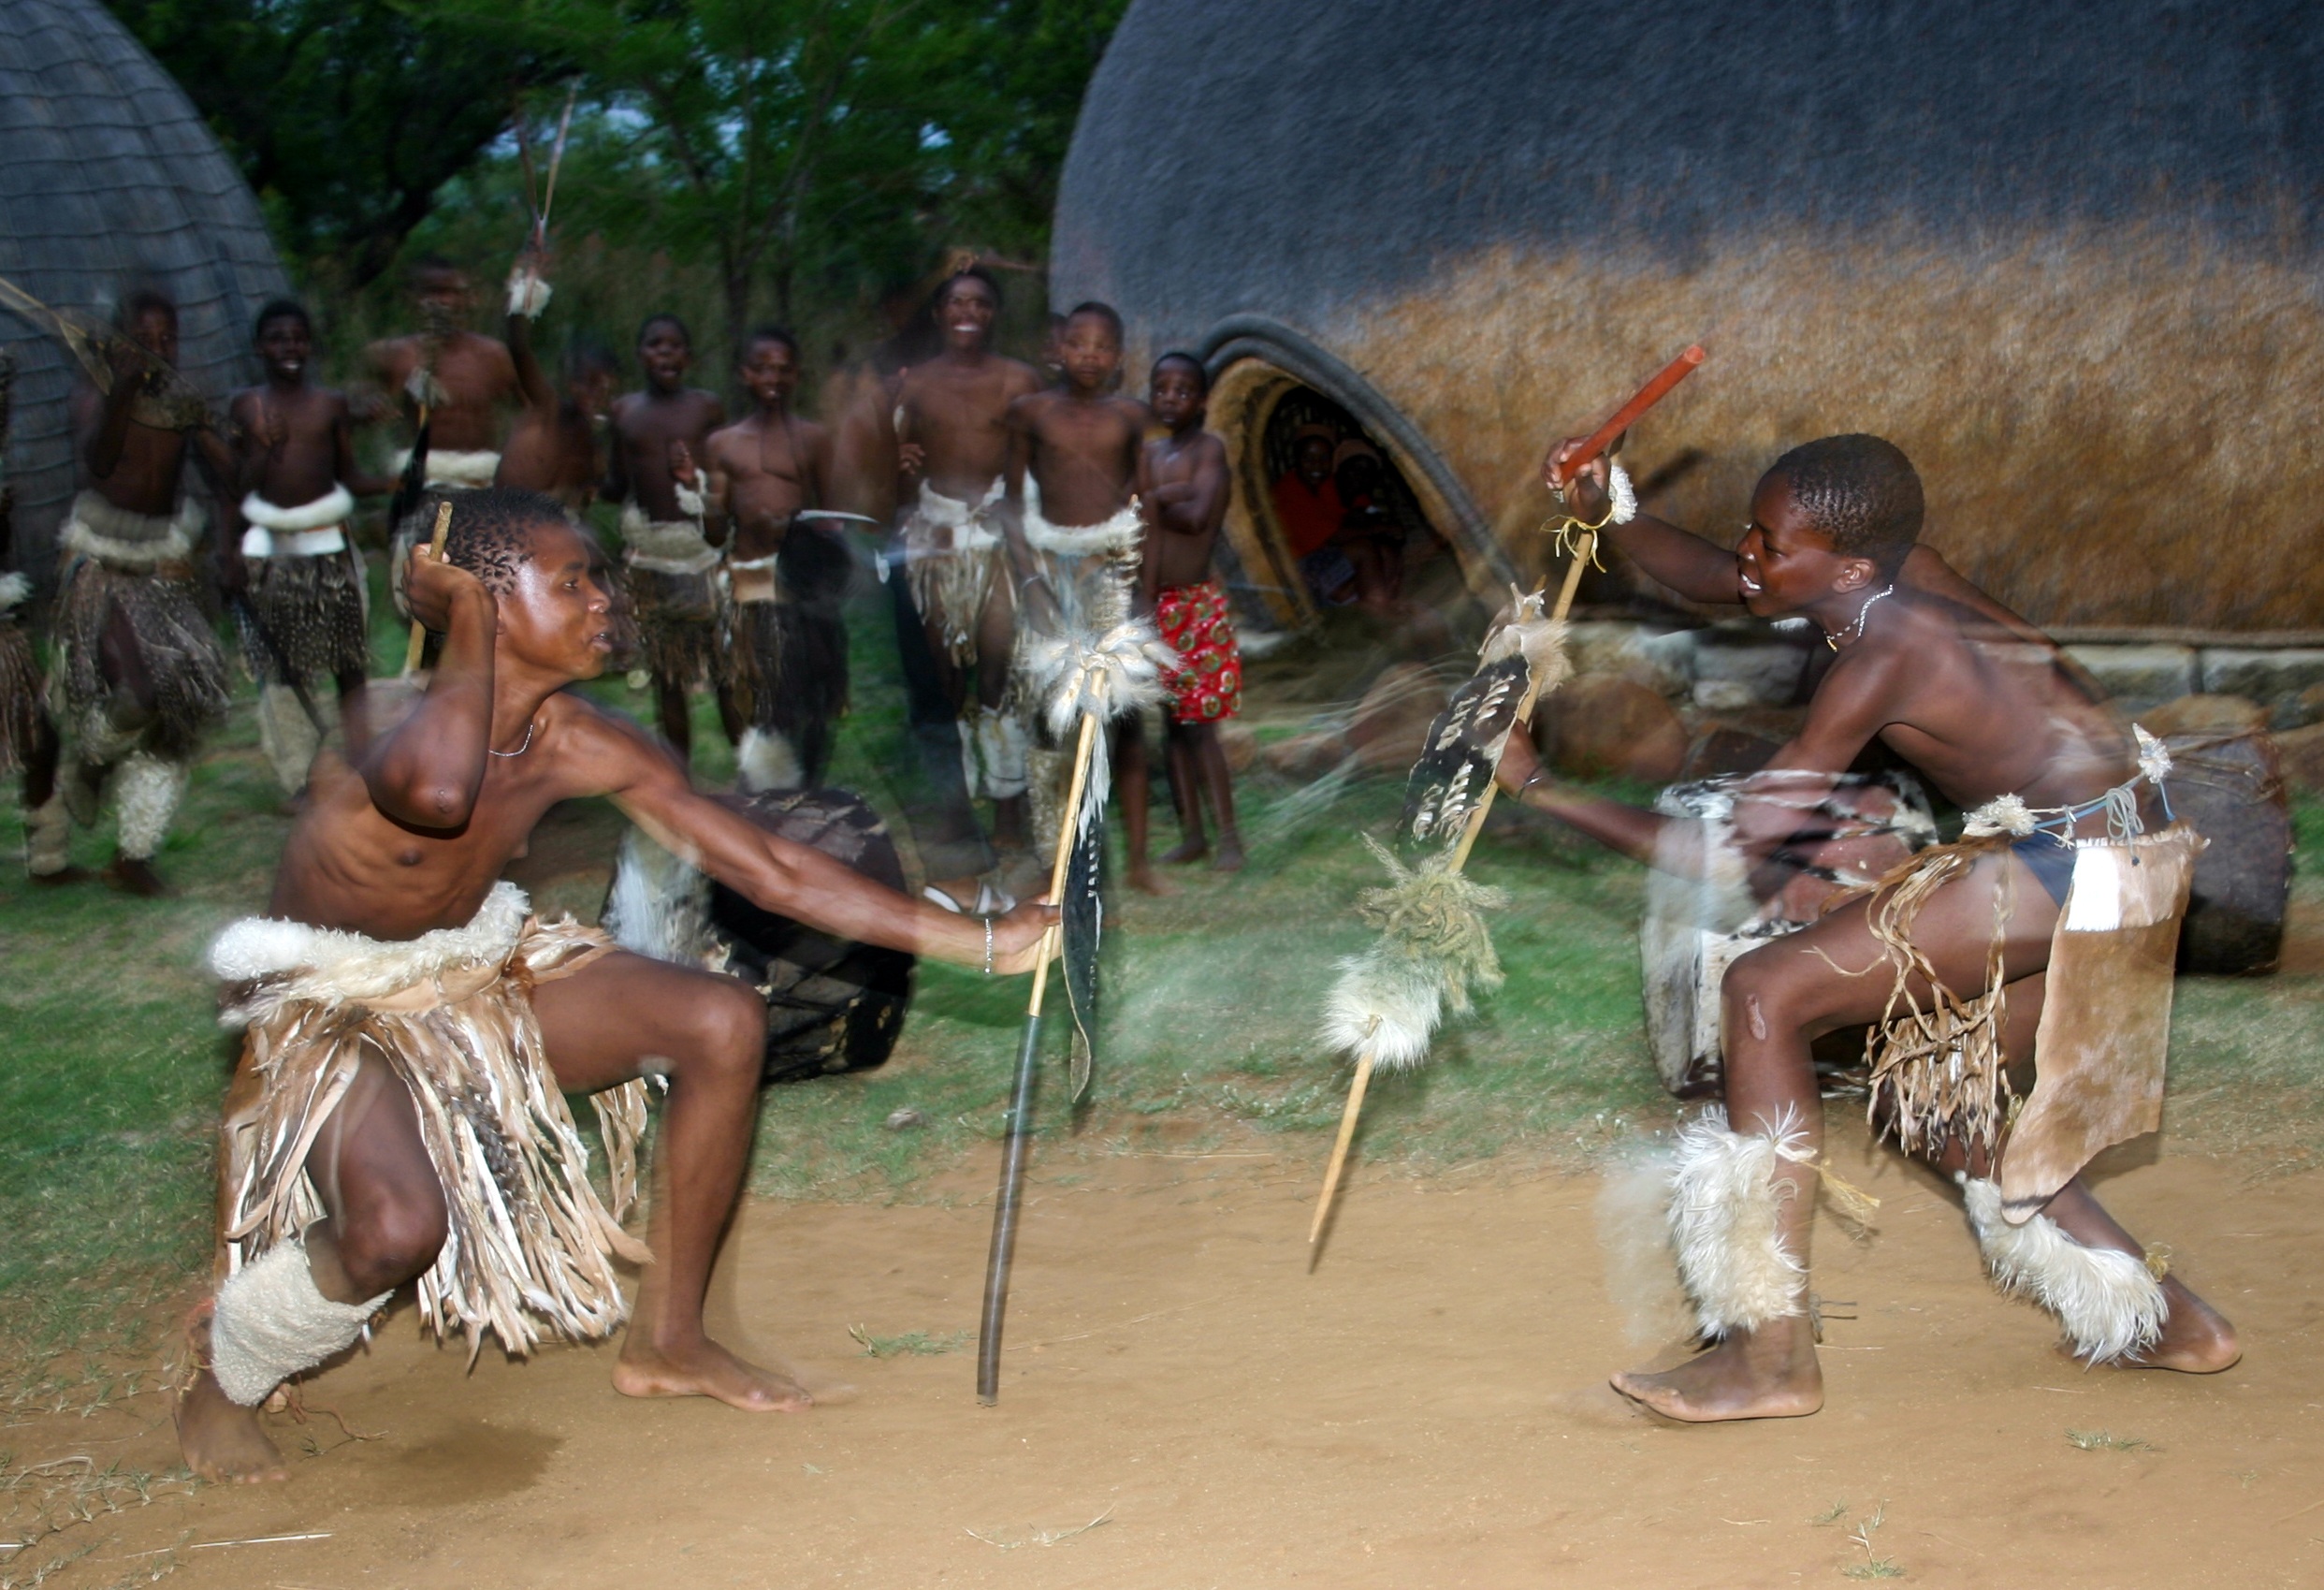
people, tribe, culture, tradition, hand drum, stick fight, zulu dancers, hide shields, animal skin skirts, izibindi south africa